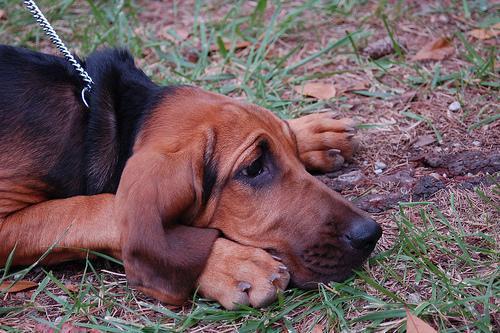
bloodhound